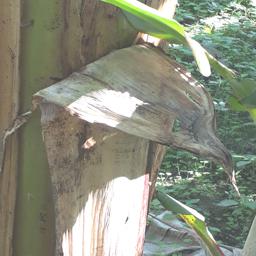
Label: BACTERIAL SOFT ROT